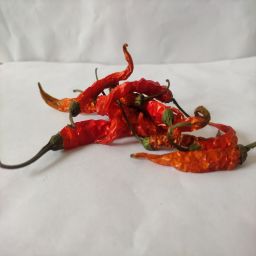
Crop: Chile Pepper
Quality: Dried